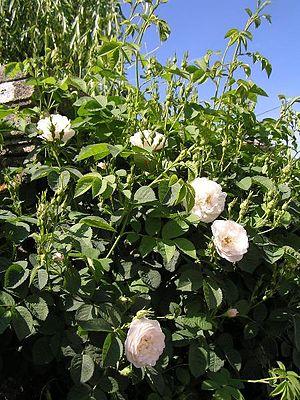
Le Rosier blanc, Rosa ×alba, est un nom collectif pour une espèce hybride de rosier originaire d'Europe où elle est connue depuis l'Antiquité et cultivée depuis la Renaissance. C'est en fait un groupe d'hybrides dont la parenté est incertaine, probablement issus de croisements entre Rosa gallica × Rosa corymbifera ou bien Rosa ×damascena × Rosa canina.